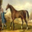
Label: horse